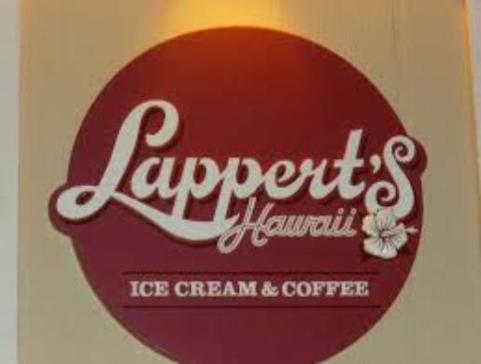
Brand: lappert's
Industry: Food